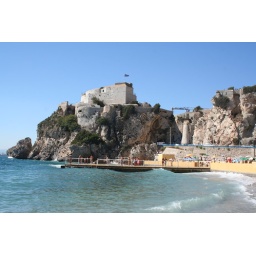
im standing in the water looking up at the tower in Gibraltar